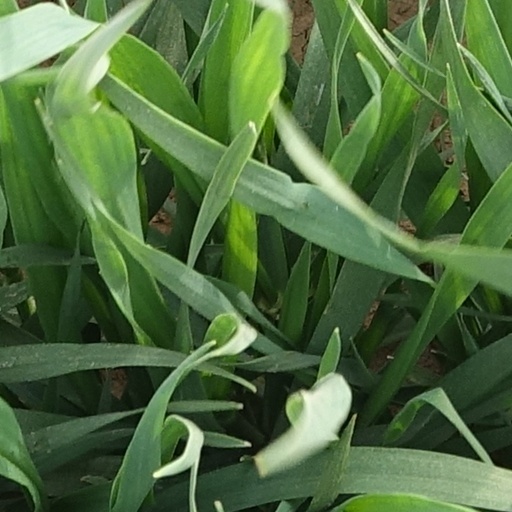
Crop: wheat